Men of Tomorrow (1932 film)

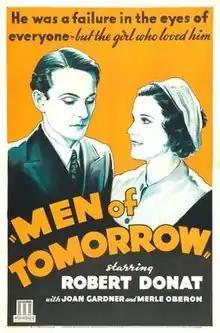
Release poster

Men of Tomorrow is a 1932 British drama film directed by Zoltan Korda and Leontine Sagan, produced by Alexander Korda and written by Anthony Gibbs and Arthur Wimperis. It stars Maurice Braddell, Joan Gardner and Emlyn Williams and features Robert Donat's movie debut. Robert Donat and Merle Oberon were given top billing when "Men of Tomorrow" was distributed in the United States in 1935.